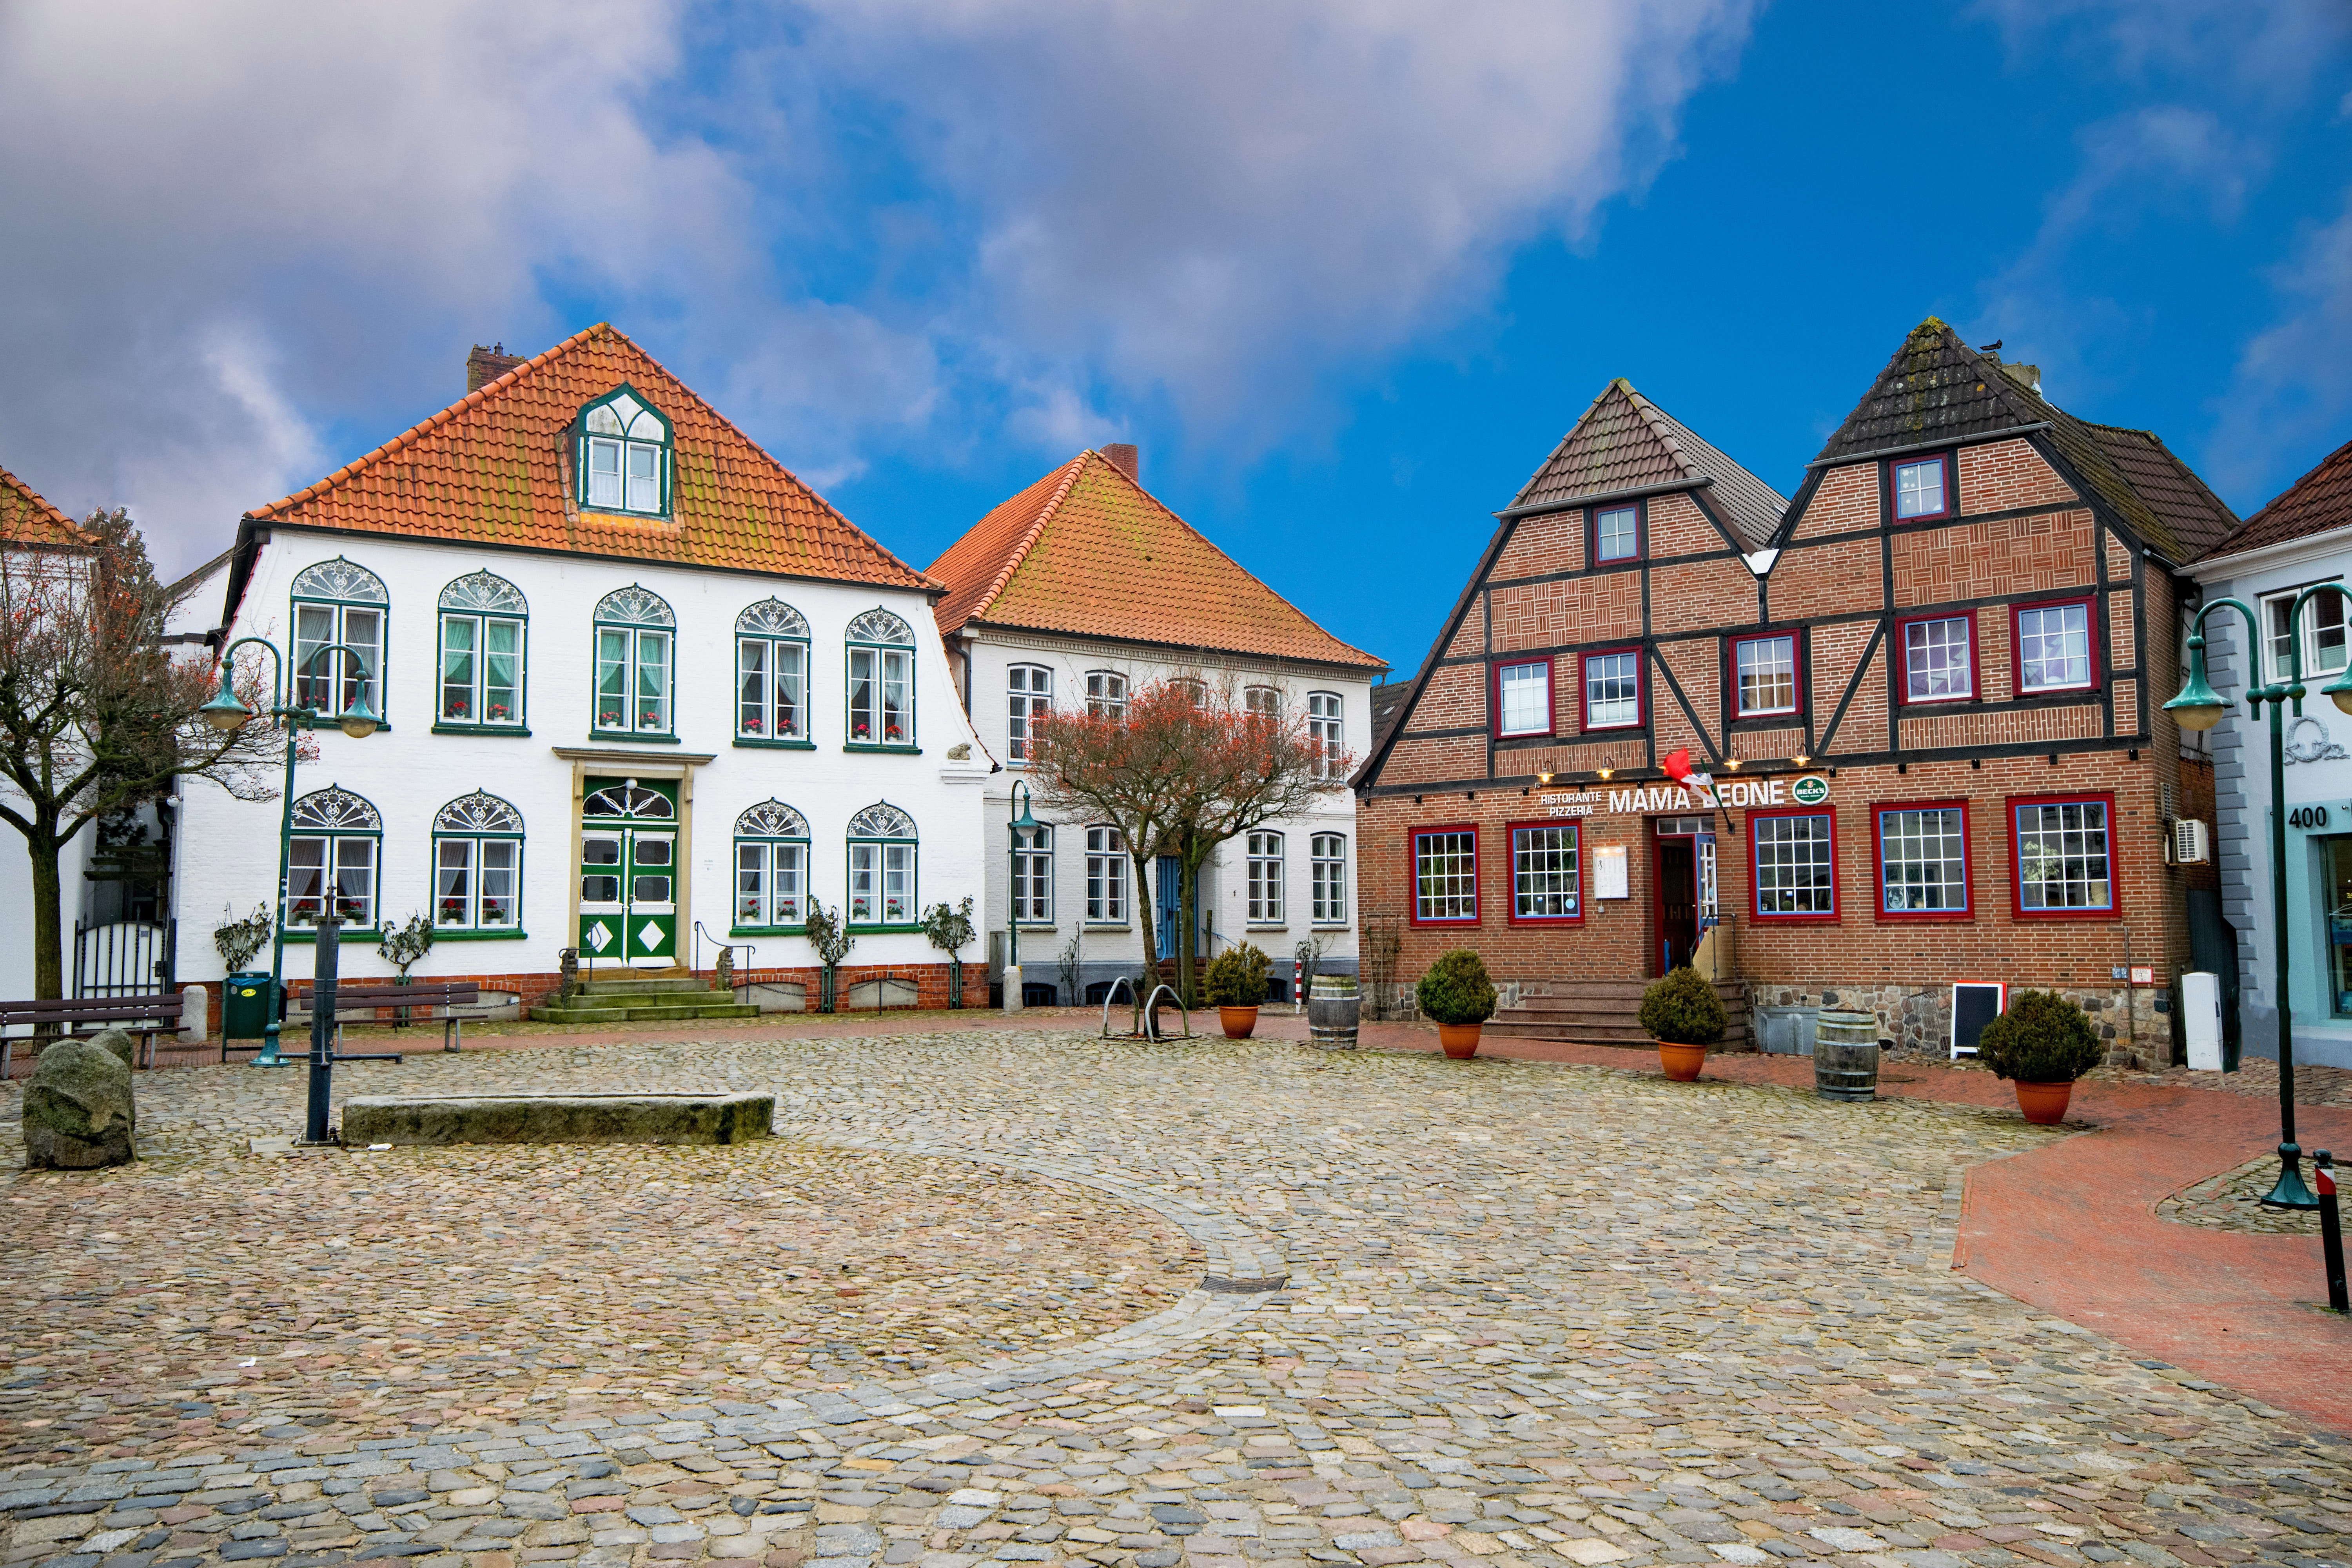
architecture, mansion, house, town, building, home, vacation, village, suburb, holiday, facade, property, marketplace, tourism, old building, places of interest, old town, germany, estate, mecklenburg, neighbourhood, fachwerkhaus, truss, residential area, dithmarschen, meldorf